Amado Boudou

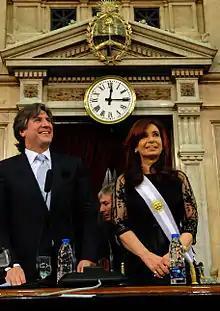
Boudou and Cristina Fernández de Kirchner at her 2011 inauguration

Boudou was nominated as running mate on President Cristina Fernández de Kirchner's Front for Victory ticket for the 2011 elections. Boudou's role in the campaign was noted for his numerous performances at rallies with his bass guitar, and as a DJ. They won the October general election with 54% of the vote. Vice President Boudou assumed presidential duties for twenty days on 4 January 2012, while President Fernández de Kirchner underwent a thyroidectomy and convalesced. Boudou again assumed presidential duties for 42 days on 8 October 2013, while President Fernández de Kirchner underwent surgery to relieve bleeding on her brain and convalesced.